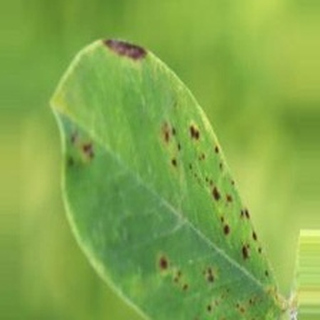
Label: groundnut_late_leaf_spot